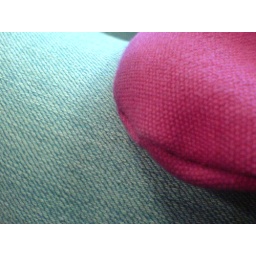
pink in blue